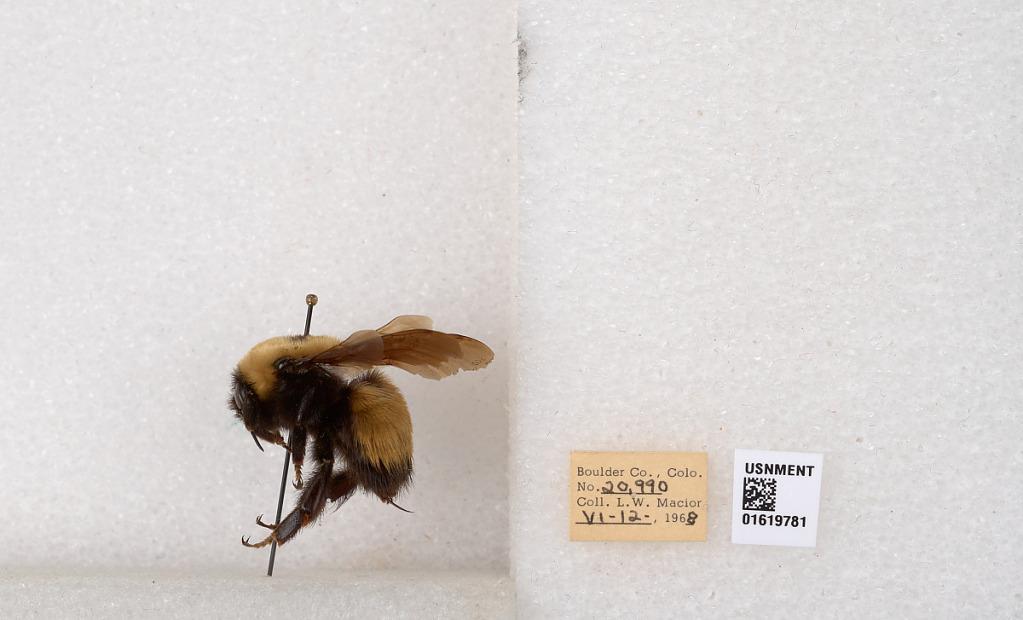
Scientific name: Bombus (Bombus) nevadensis Cresson